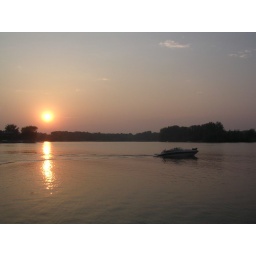
A dog sits on the bow of a boat on Fountain Lake in Albert Lea on May 11, 2007.